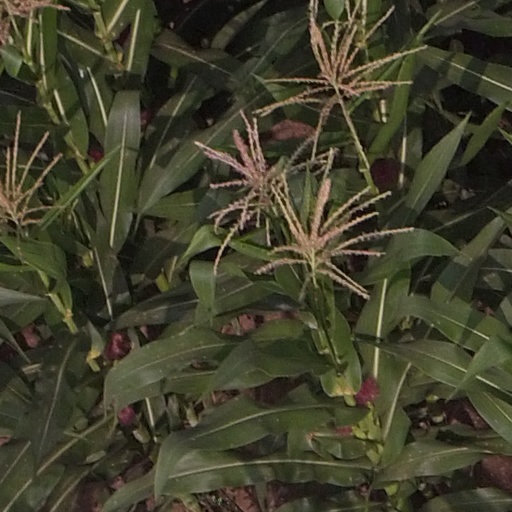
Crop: maize; corn